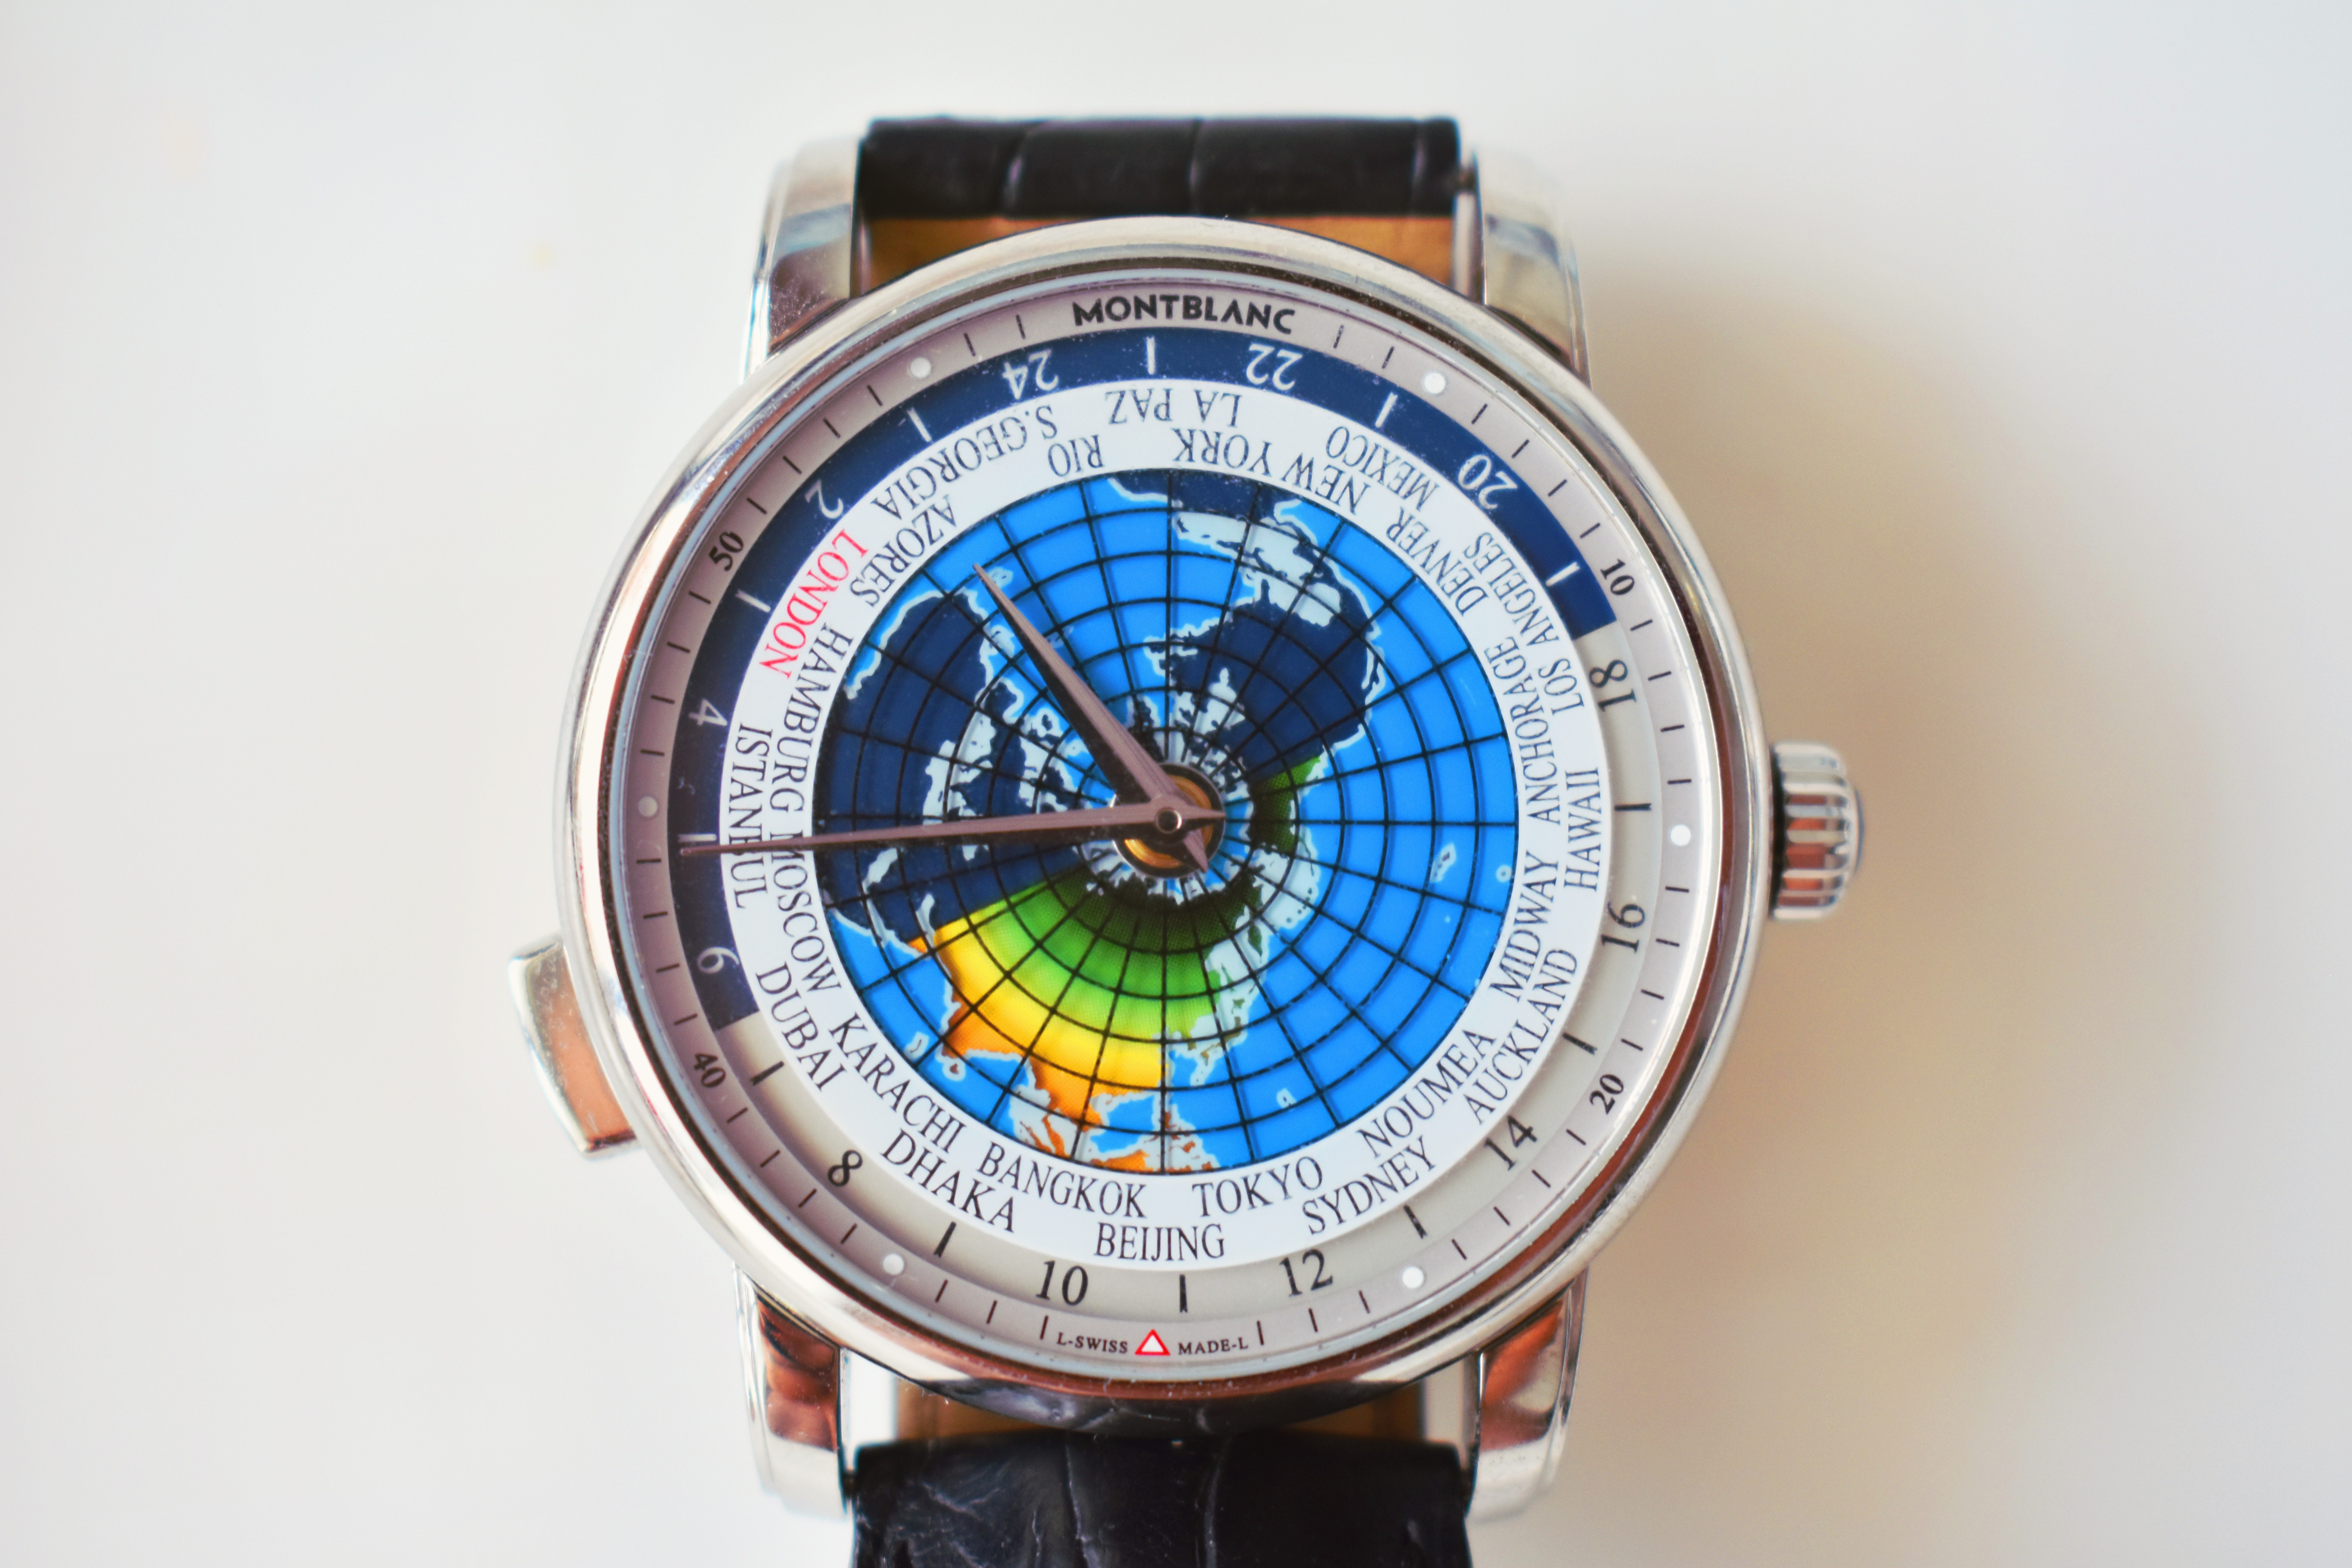
watch, Analog watch, watch accessory, fashion accessory, jewellery, strap, brand, glass, hardware accessory